Answer in natural language. Which object is closer to colorful landscape painting, black floating bed with platform base and rectangular headboard or framed mountain landscape photo? Choose between the following options: framed mountain landscape photo or black floating bed with platform base and rectangular headboard
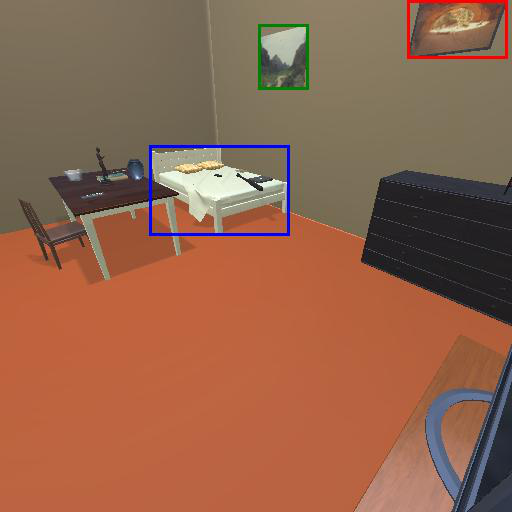
<answer>framed mountain landscape photo</answer>